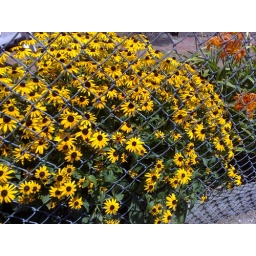
Pretty yellow flowers in someone's garden.